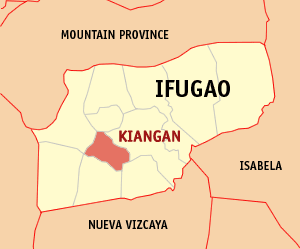
Kiangan est une municipalité de la province d'Ifugao, aux Philippines.